Surface-area-to-volume ratio

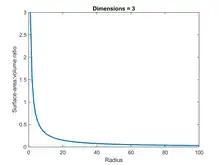

A "solid sphere" or "ball" is a three-dimensional object, being the solid figure bounded by a sphere. (In geometry, the term "sphere" properly refers only to the surface, so a sphere thus lacks volume in this context.)